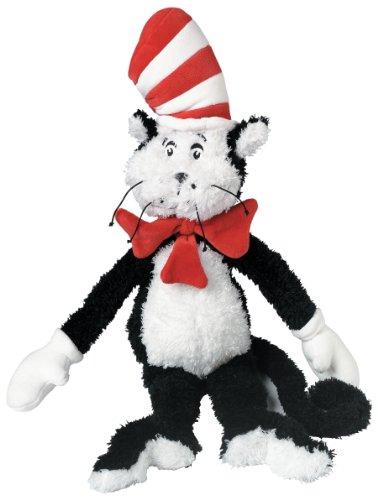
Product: Manhattan Toy Dr. Seuss The Cat in the Hat Soft Plush Toy, 14"
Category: Toys & Games | Stuffed Animals & Plush Toys | Stuffed Animals & Teddy Bears
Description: Embroidered facial features with looped whiskers.
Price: $14.64
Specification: ProductDimensions:7x3x14inches|ItemWeight:1.6ounces|ShippingWeight:7.2ounces(Viewshippingratesandpolicies)|DomesticShipping:ItemcanbeshippedwithinU.S.|InternationalShipping:ThisitemcanbeshippedtoselectcountriesoutsideoftheU.S.LearnMore|ASIN:B0000A1Z5K|Itemmodelnumber:101920|Manufacturerrecommendedage:0monthsandup